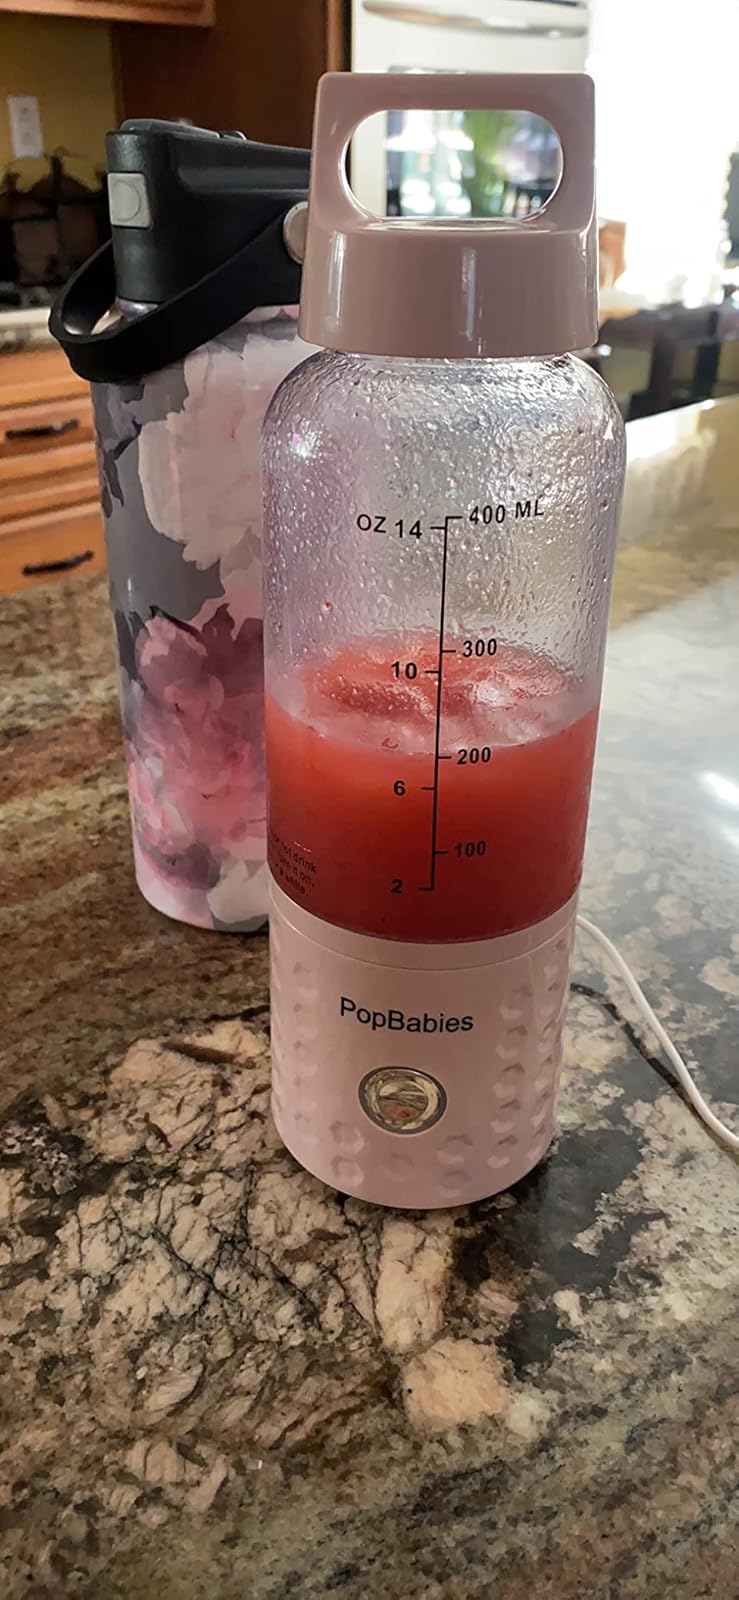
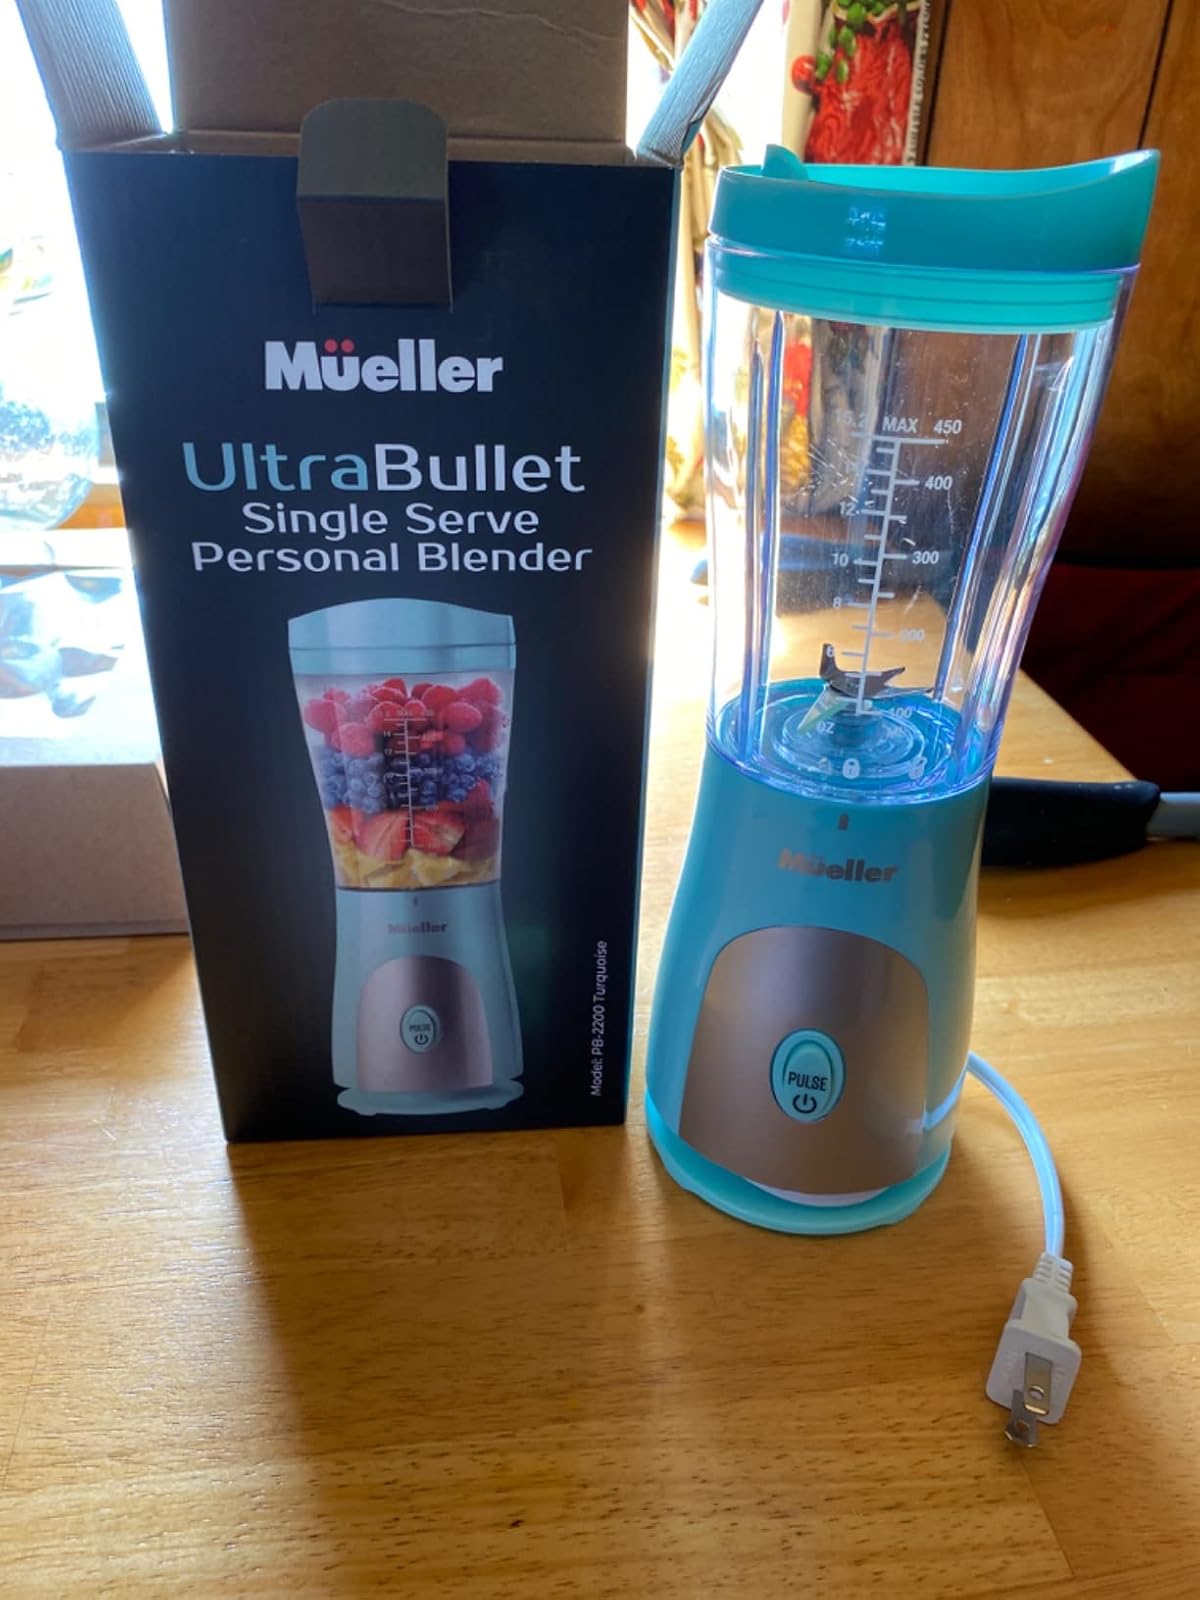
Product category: items_blender
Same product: no